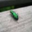
Label: beetle